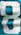
Number: 8